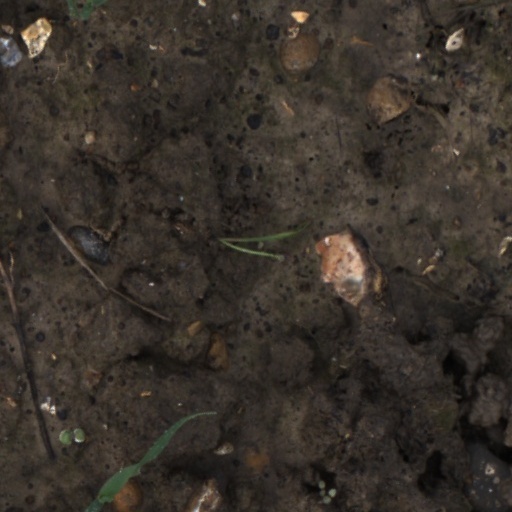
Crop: wheat